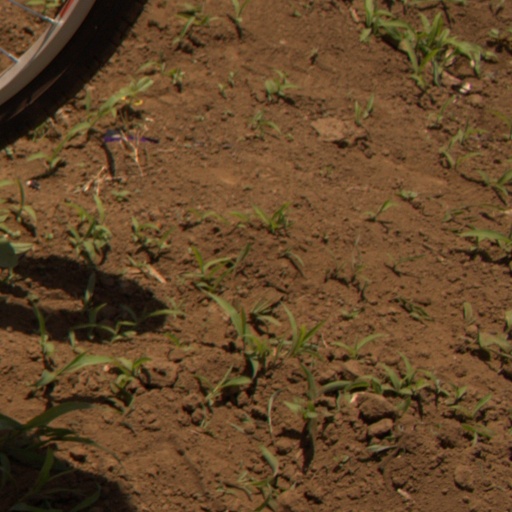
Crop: Jerusalem artichoke